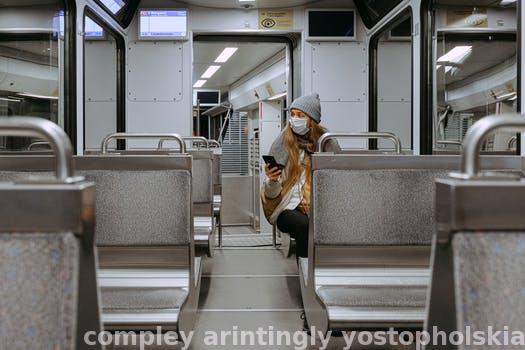
Label: Watermark